Highgate Hill Cable Tramway

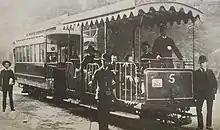
Tram with carriage.

The Highgate Hill Cable Tramway was the first cable tramway in Europe. Opened in 1884, it was built to demonstrate the benefits of the technology first pioneered in San Francisco.